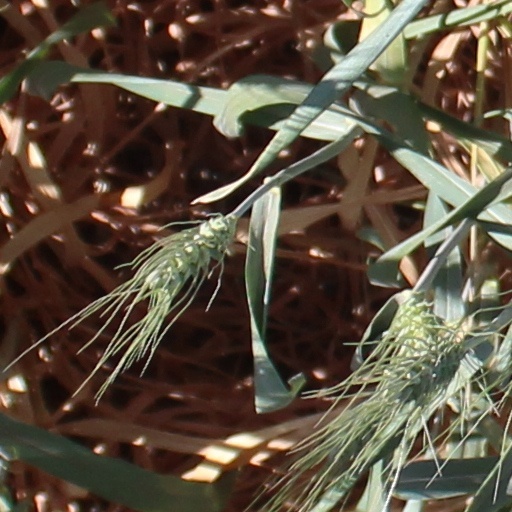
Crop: wheat